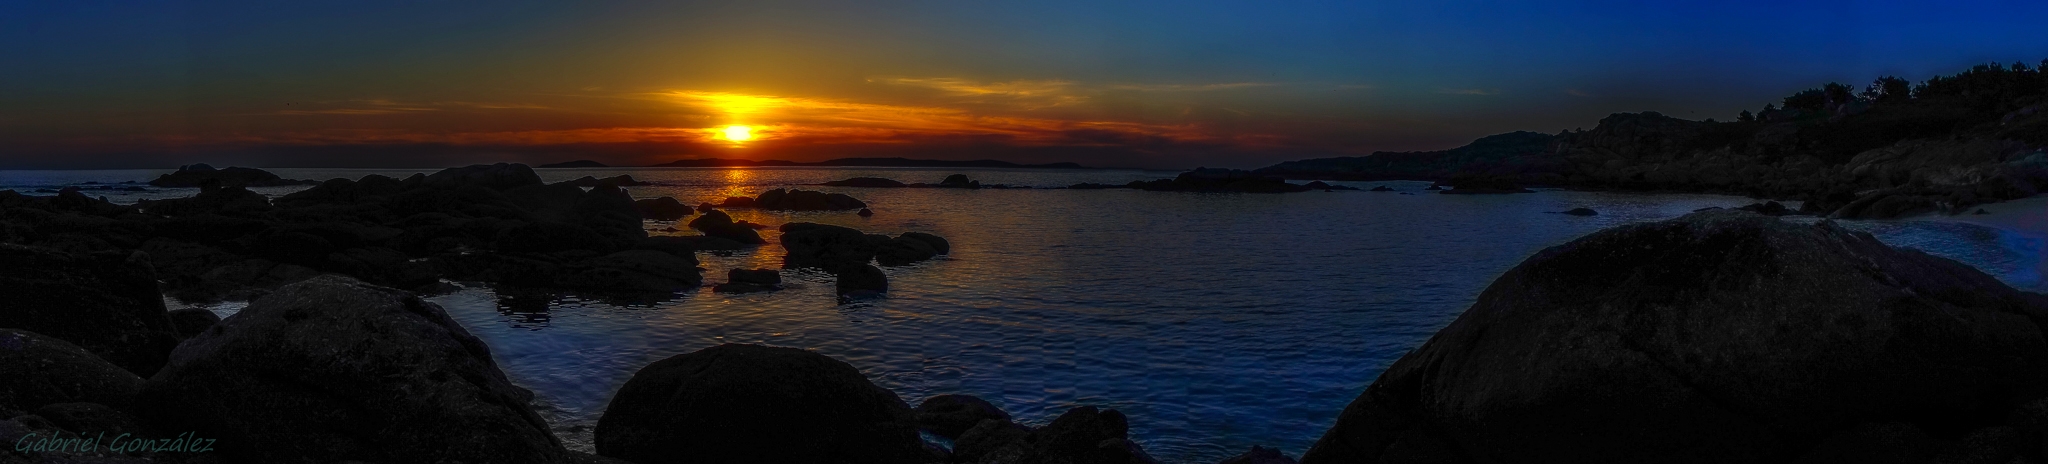
coast, sunrise, sunset, dawn, dusk, evening